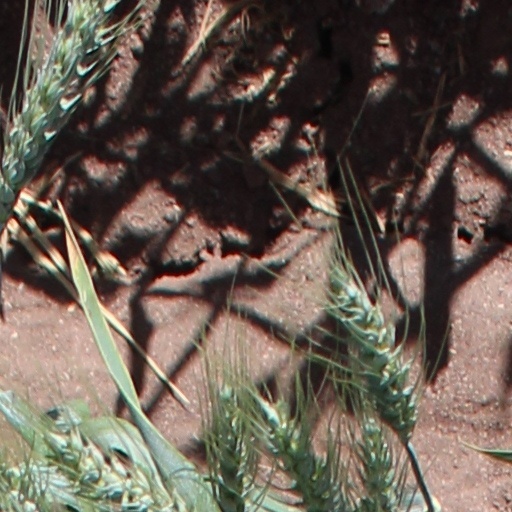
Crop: wheat